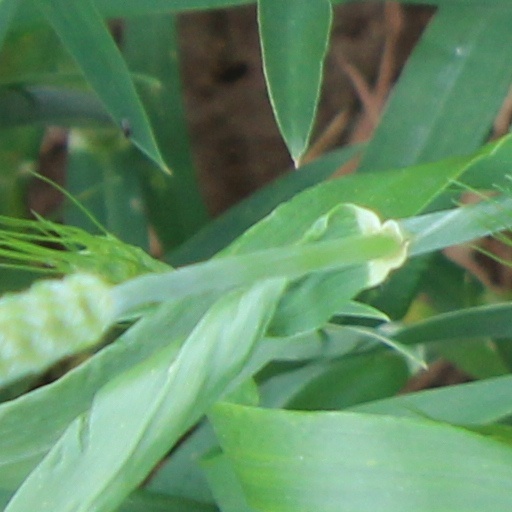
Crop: wheat